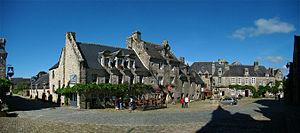
Locronan, Finistère, Bretagne, France. Place de l'Église.
Cet article recense les monuments historiques de Locronan, en France.
Locronan [lɔkʁɔnɑ̃] est une commune française, située dans le département du Finistère en région Bretagne.